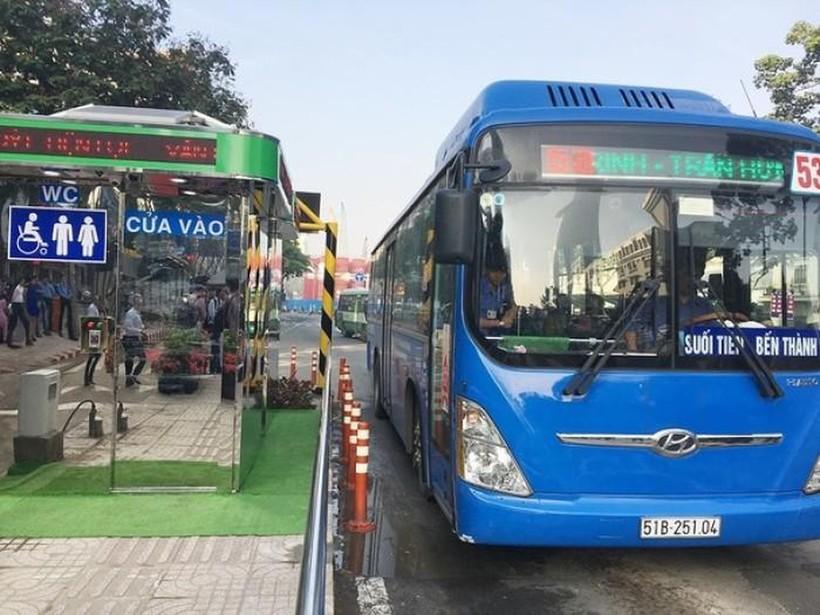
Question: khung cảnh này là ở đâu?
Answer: ở một trạm xe buýt